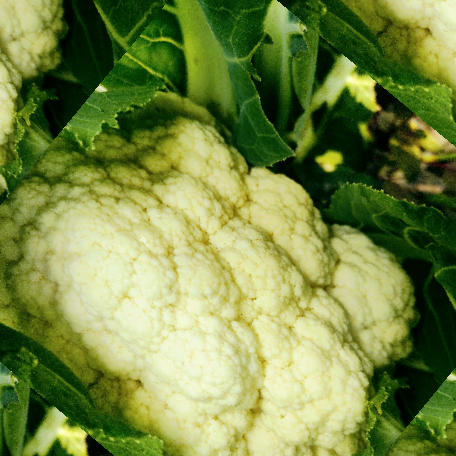
Label: Disease Free